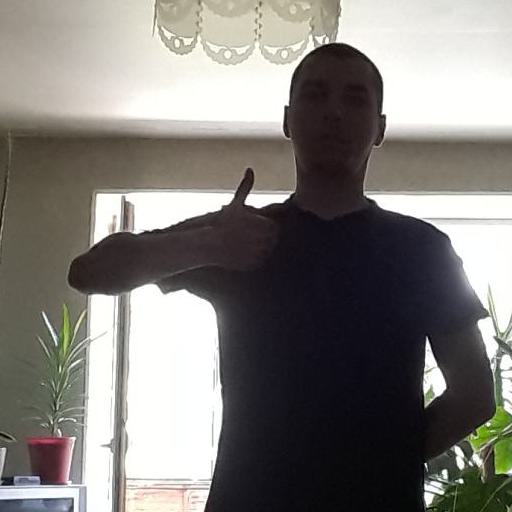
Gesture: like